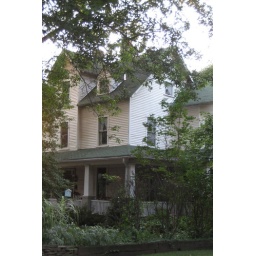
Furnished 2 bedroom apartment for rent in Silver Spring in this lovely Victorian house